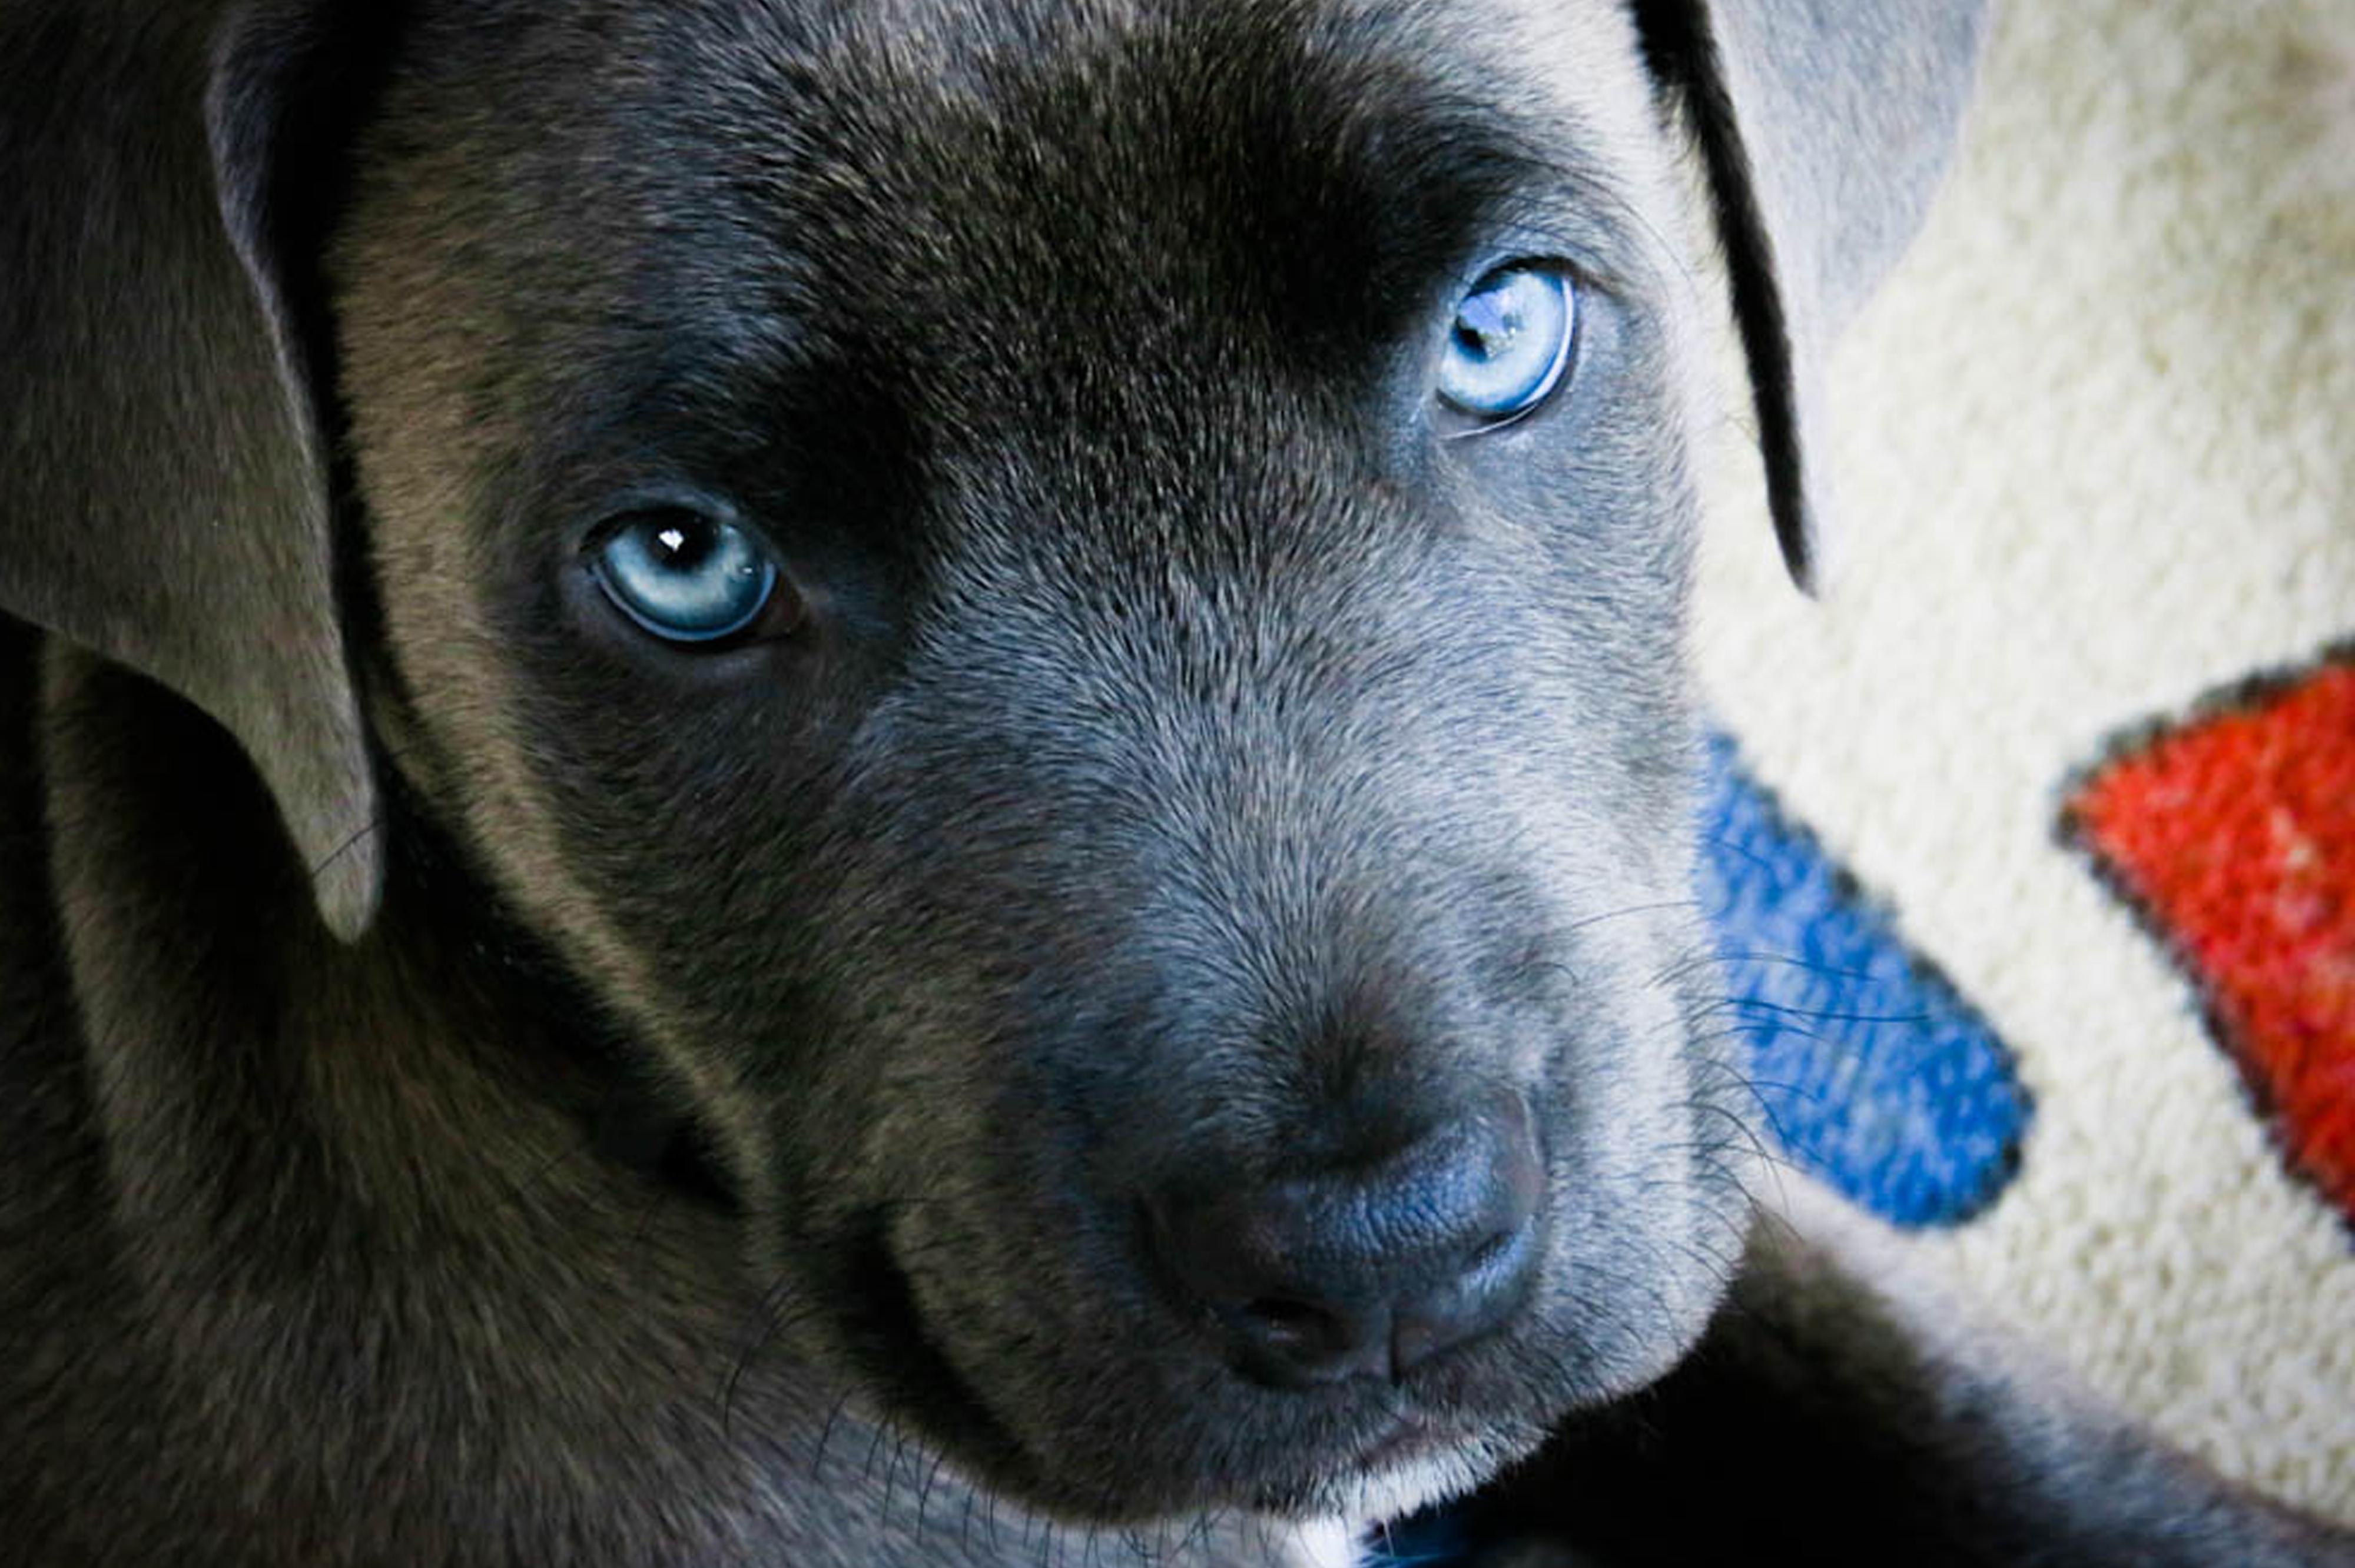
puppy, dog, animal, cute, canine, pet, mammal, blue, race, snout, vertebrate, labrador retriever, beautiful, adorable, dog breed, domestic animals, queue, street dog, dog like mammal